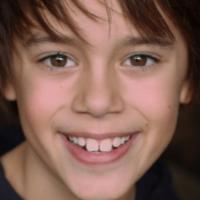
Age group: age 01-10